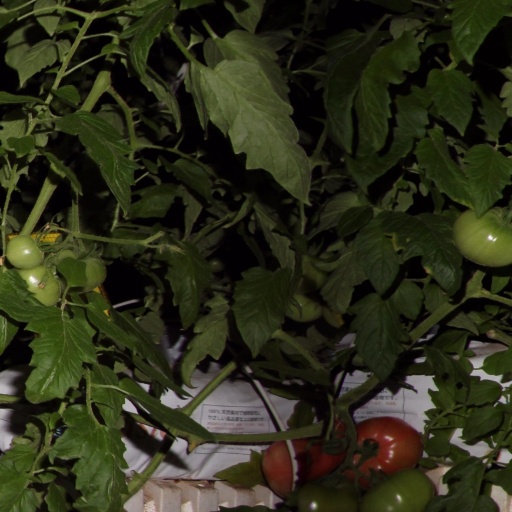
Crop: tomato